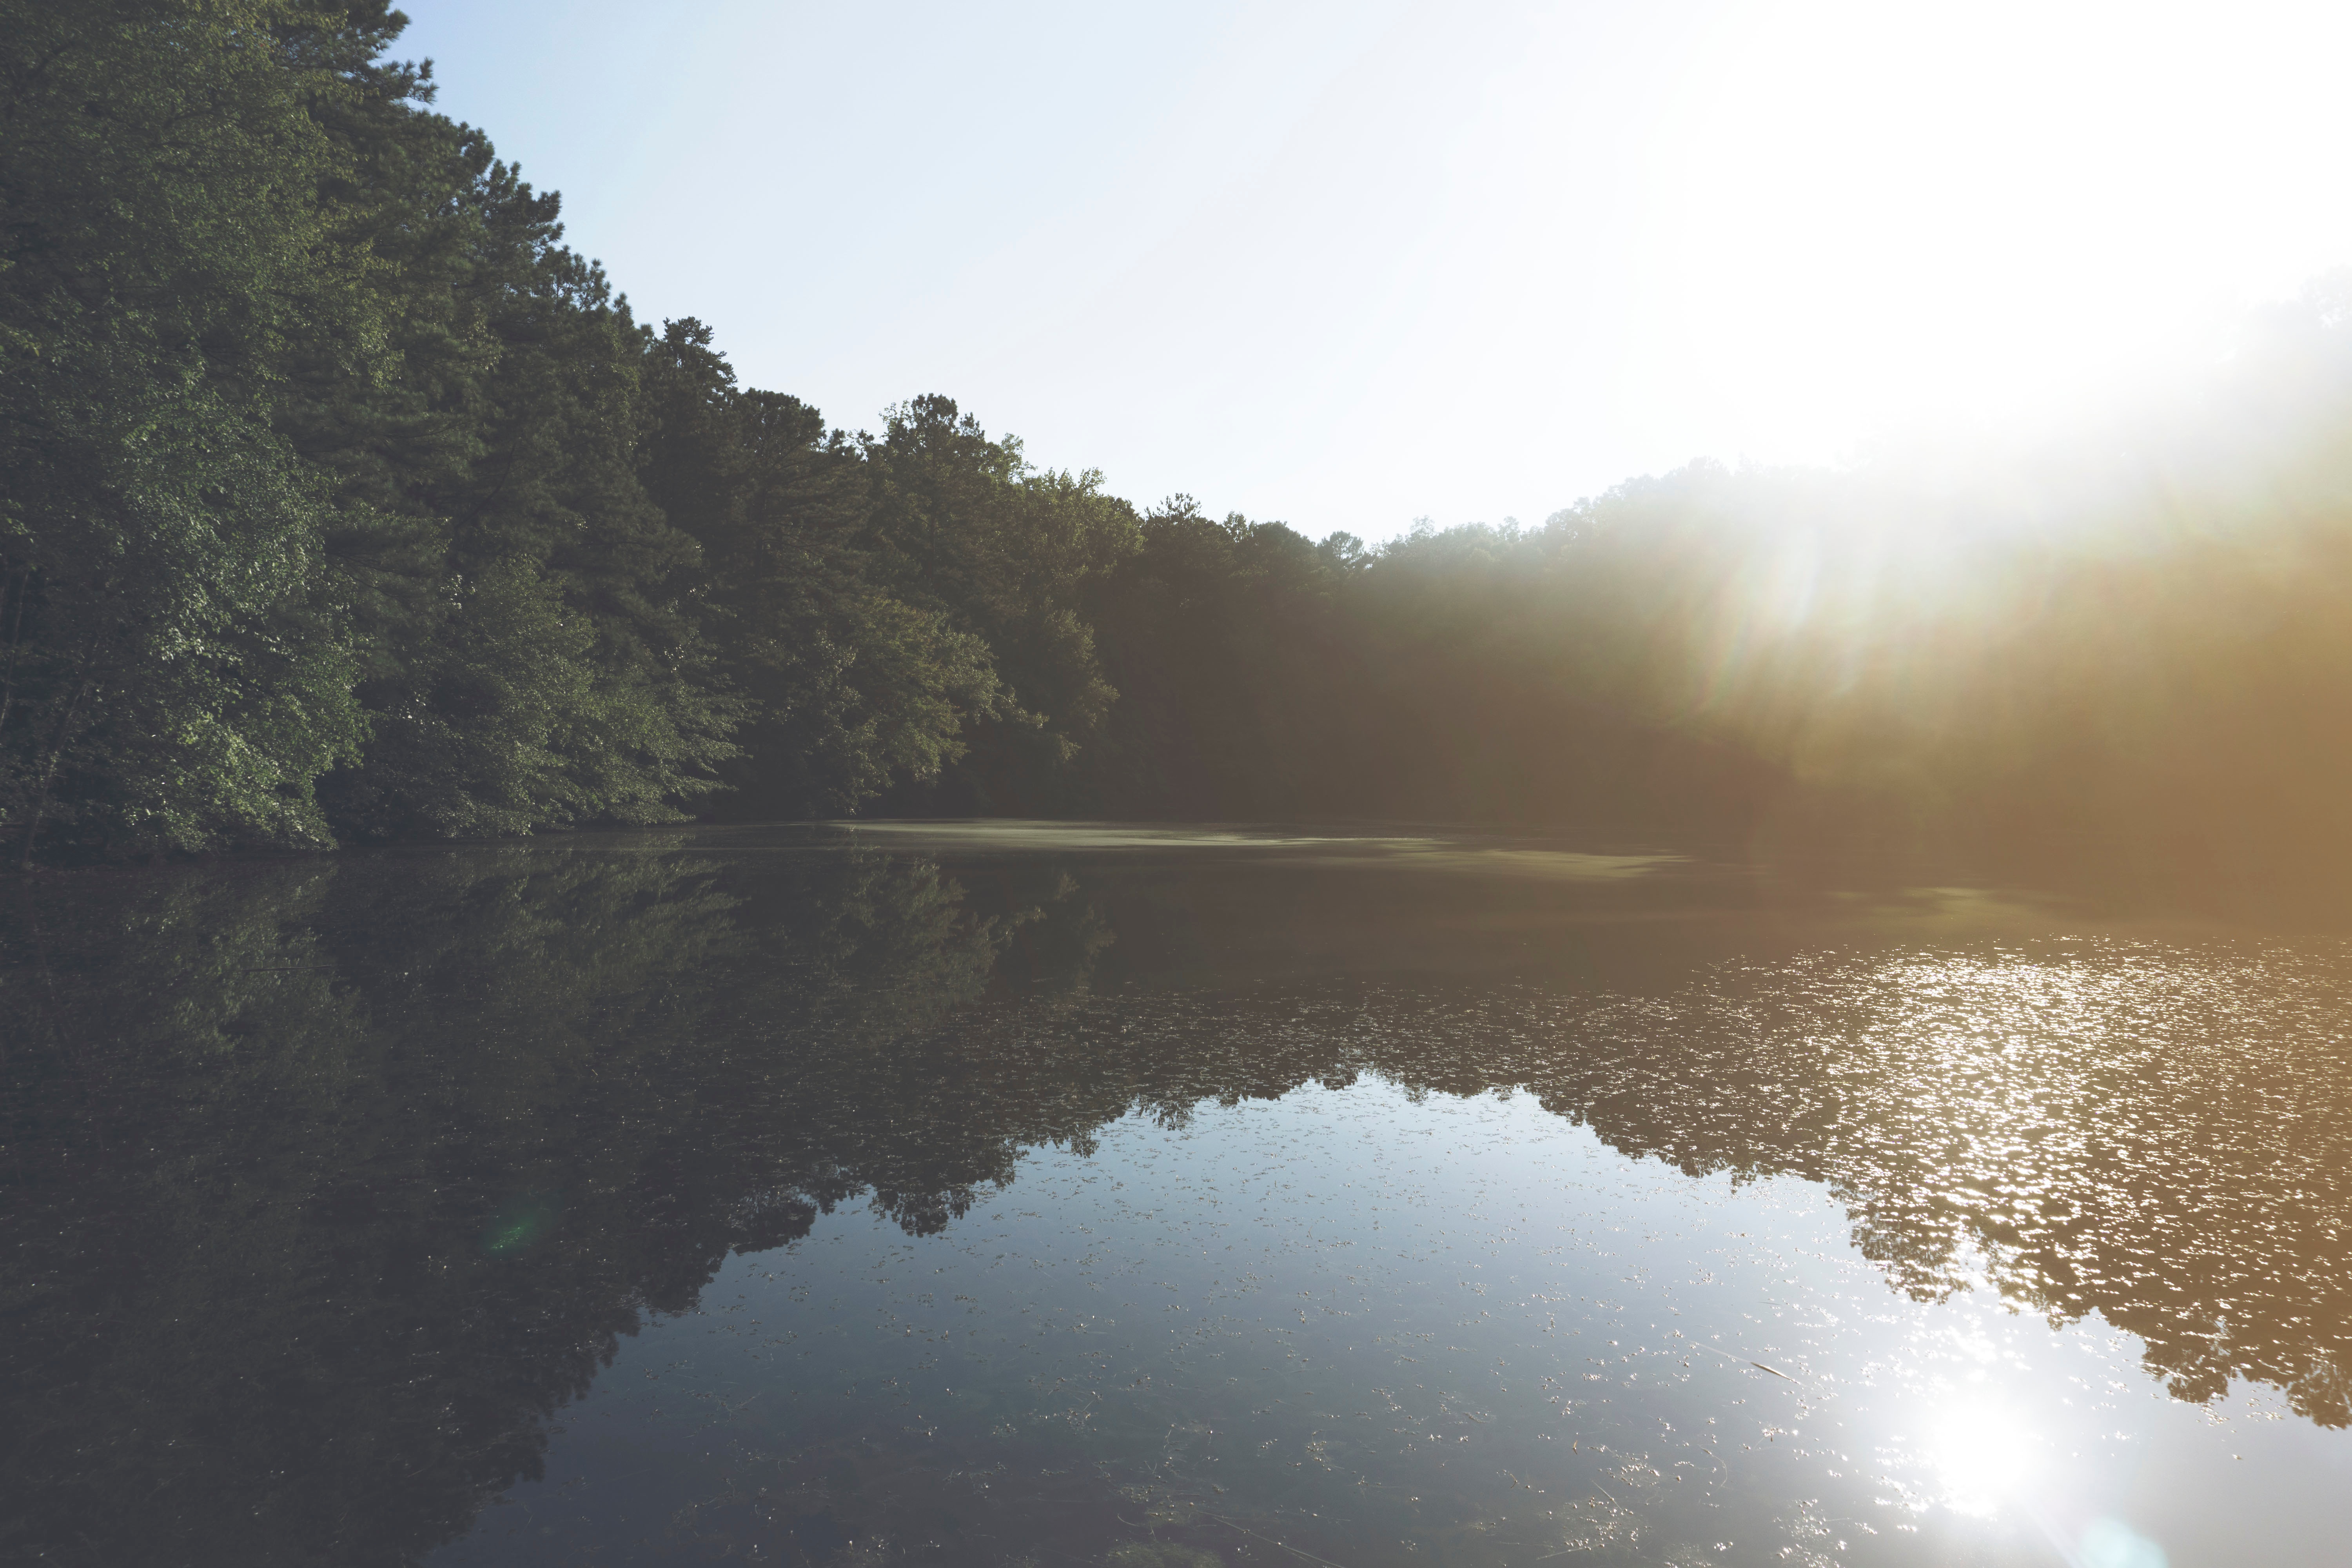
landscape, tree, water, nature, mountain, mist, sunlight, morning, lake, river, reflection, reservoir, body of water, loch, atmospheric phenomenon